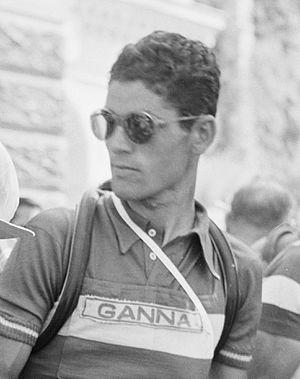
Mario Baroni est un coureur cycliste italien. Professionnel de 1950 à 1958, il a remporté une étape du Tour d'Italie et du Tour d'Espagne en 1957. Il a été équipier de Fausto Coppi lors de sa victoire au Tour de France 1952.